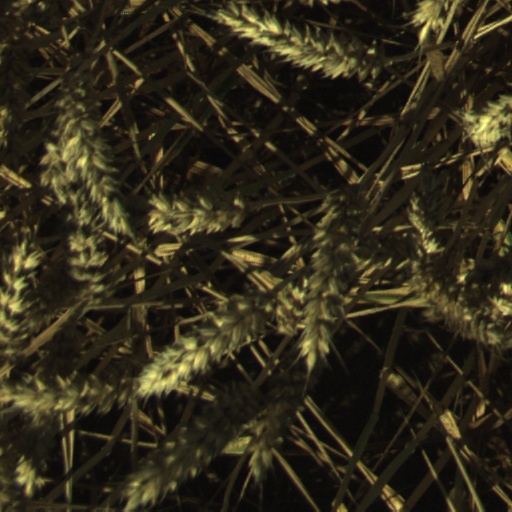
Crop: wheat